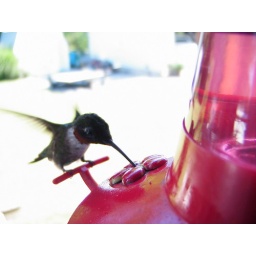
Here is a humming bird getting a snack in our kitchen window.